Buntsandstein

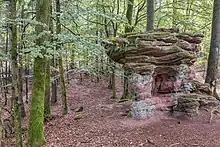
Natural monument "Teufelsschmiede" (Devil's Forge) in the Palatinate Forest

Bunter sandstone often forms spectacular rock formations as a result of weathering: including isolated rocks several tens of metres high. Most of them are designated natural monuments, for example, the Devil's Table near Hinterweidenthal. In the Palatinate, near Eppenbrunn, are the so-called "Altschlossfelsen" ("Old Castle Rocks"). The massif has a length of around 1.5 km and a height of up to 25 metres, easily the largest bunter sandstone massif in the Palatinate. On the island of Heligoland, the 47-metre-high "Lange Anna" ("Tall Anna"), is the best-known landmark on the island and was declared a natural monument in 1969.